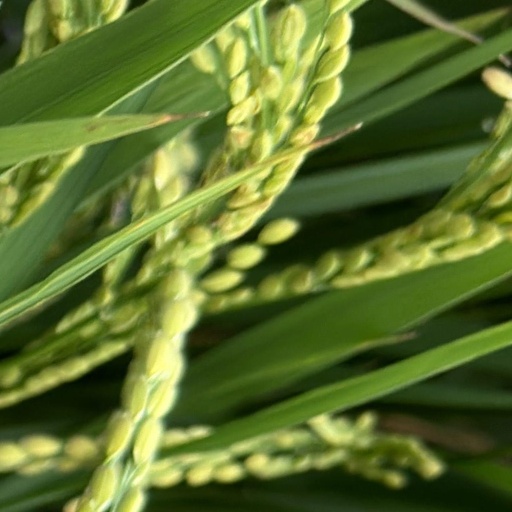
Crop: rice